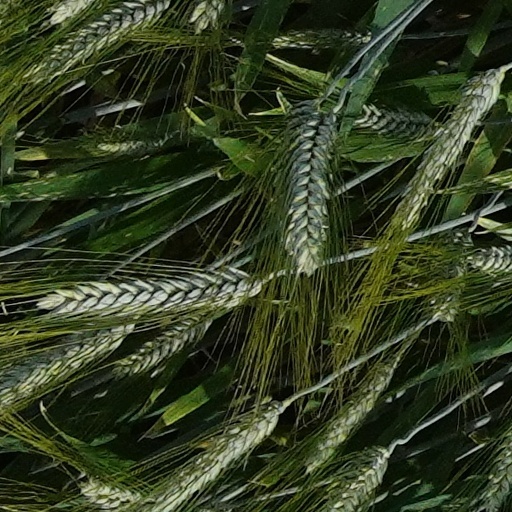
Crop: wheat